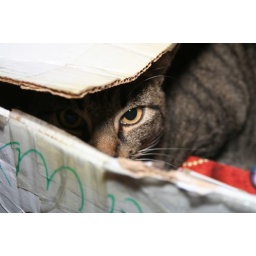
kitten in a box